Gundruk
Also known as:
es - Spanish: Gundruk
hi - Hindi: गुन्द्रुक
kn - Kannada: ಗುಂದ್ರುಕ್
ne - Nepali: गुन्द्रुक
Category: vegetable (fermented vegetable)
Cuisine: Nepalese, Indian
Associated cuisines: Nepalese, Indian
Area: Nepal, India
Countries: Nepal, India
Region: Southern Asia

The dish is obtained from the fermentation of leafy vegetables sometimes mixed with the roots as well. It is served as a side dish with the main meal and is also used as an appetizer.

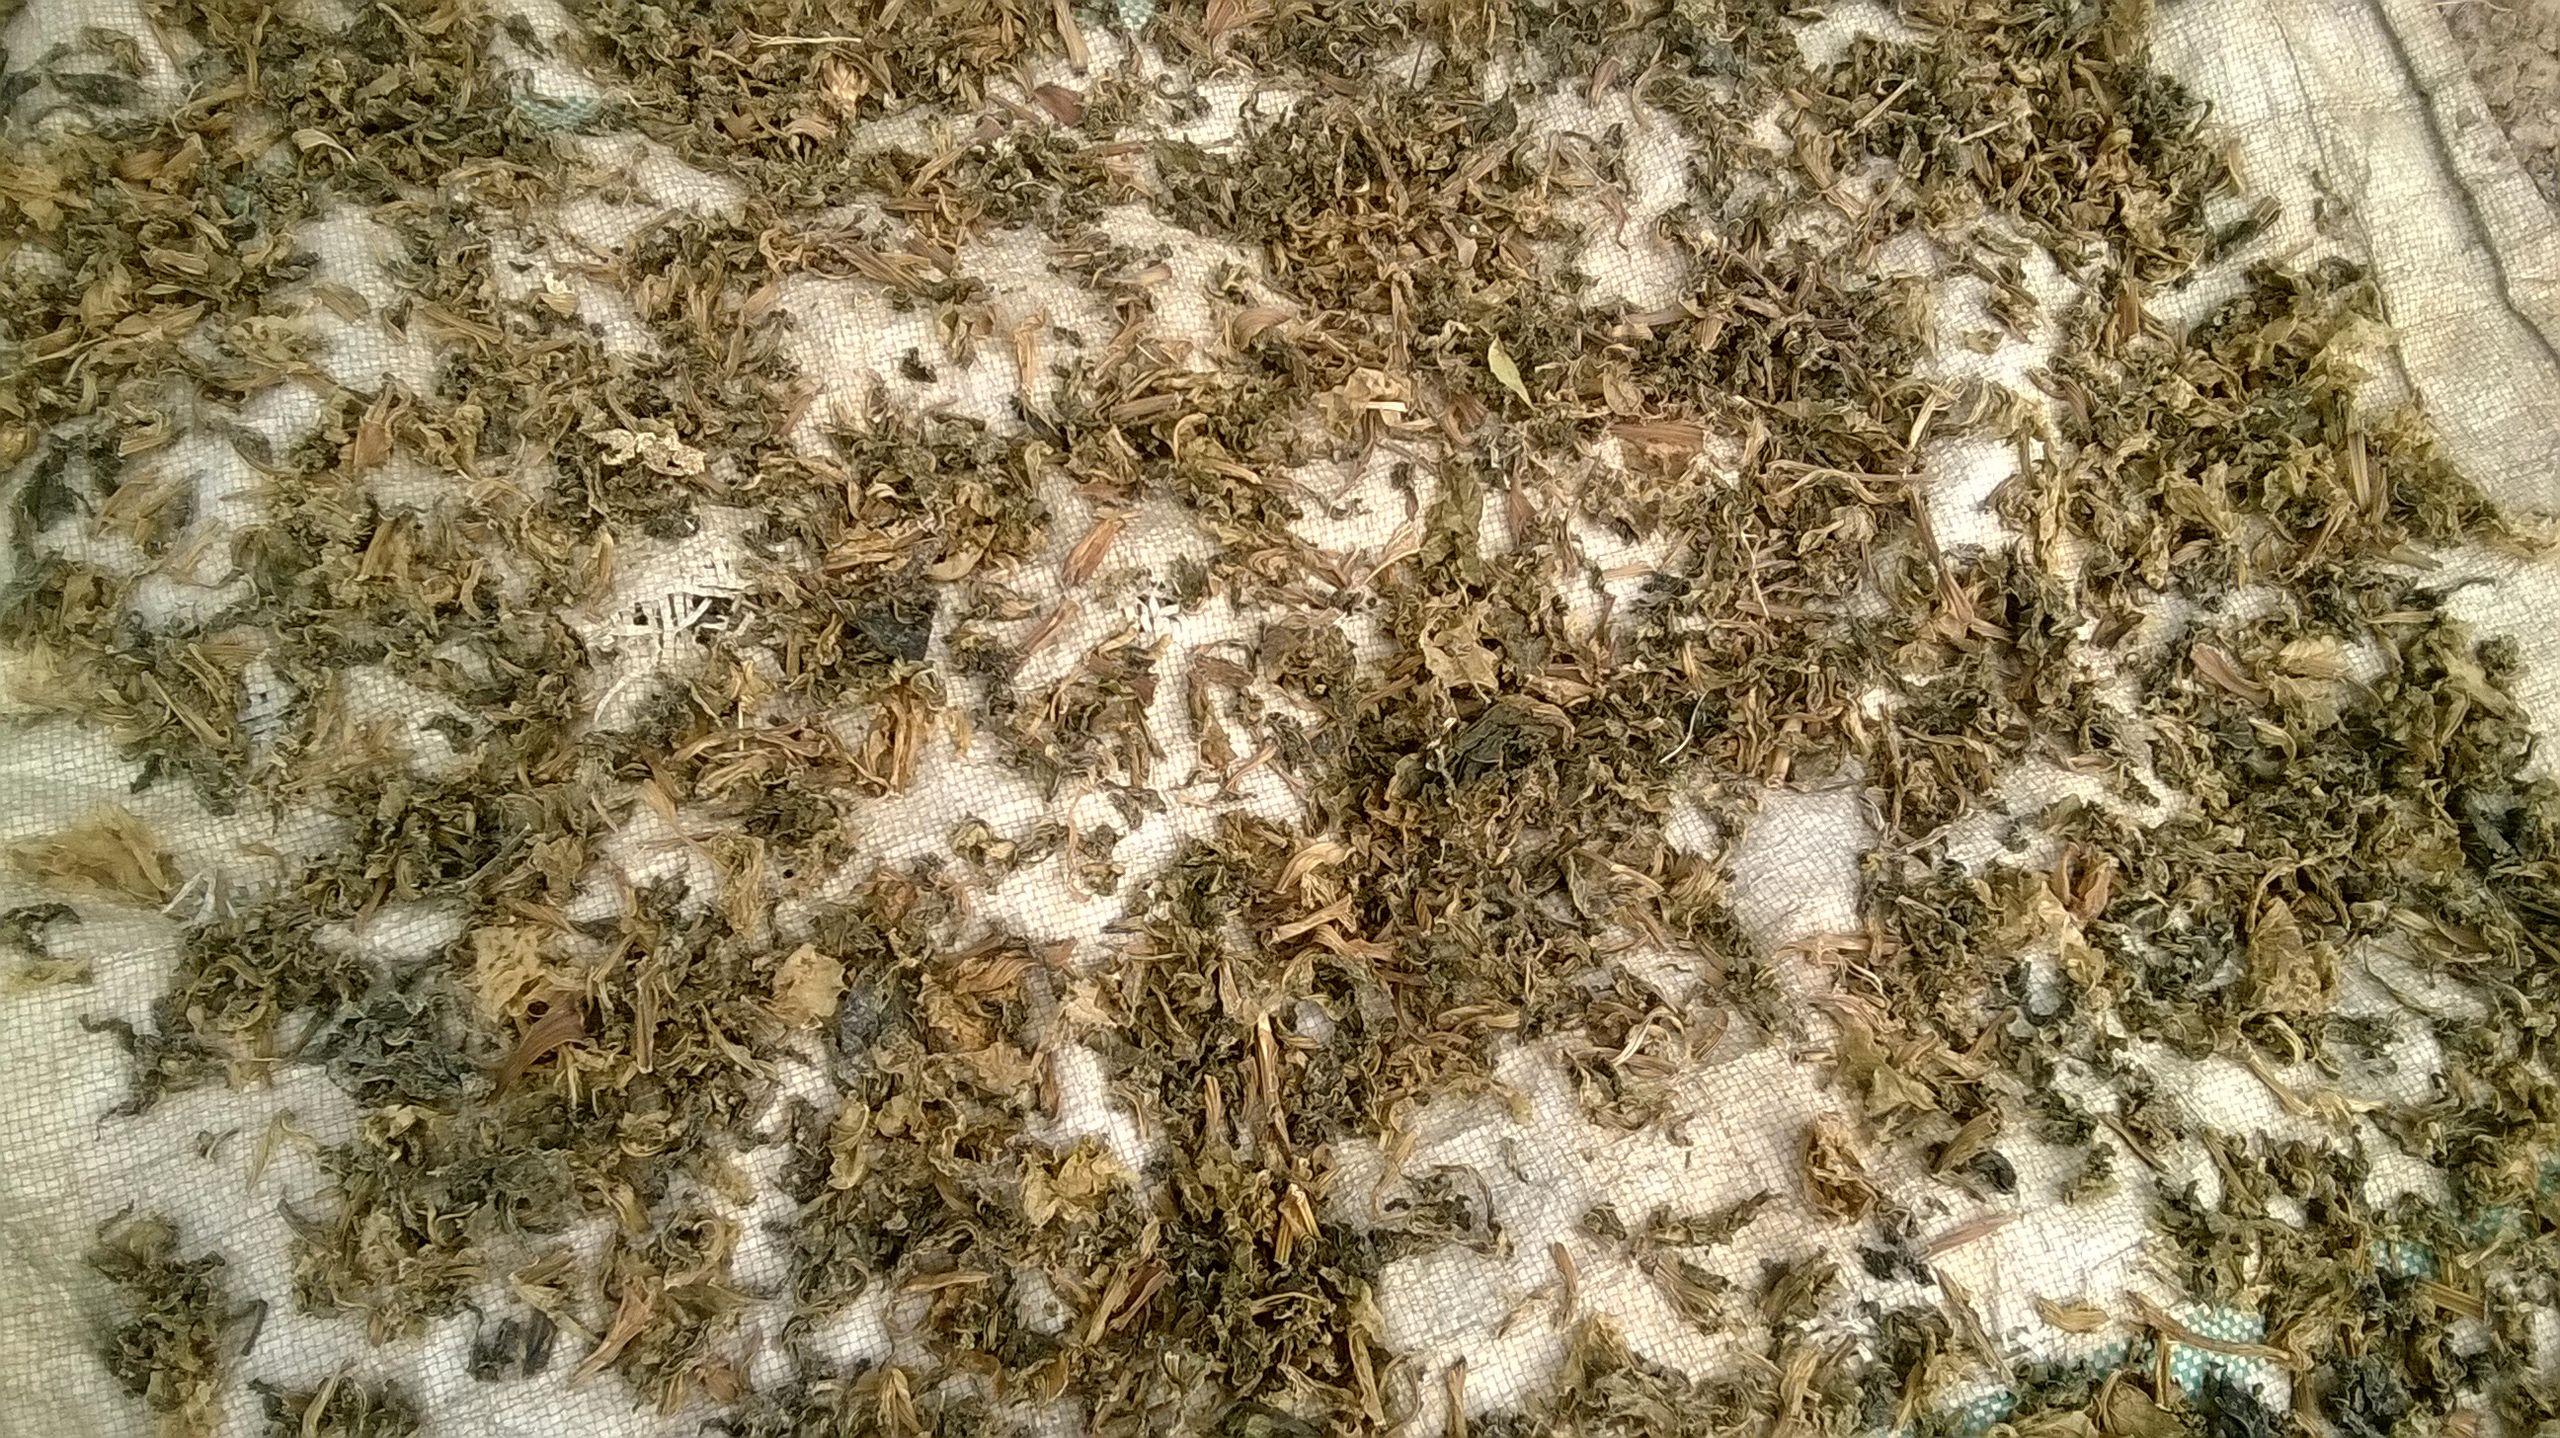
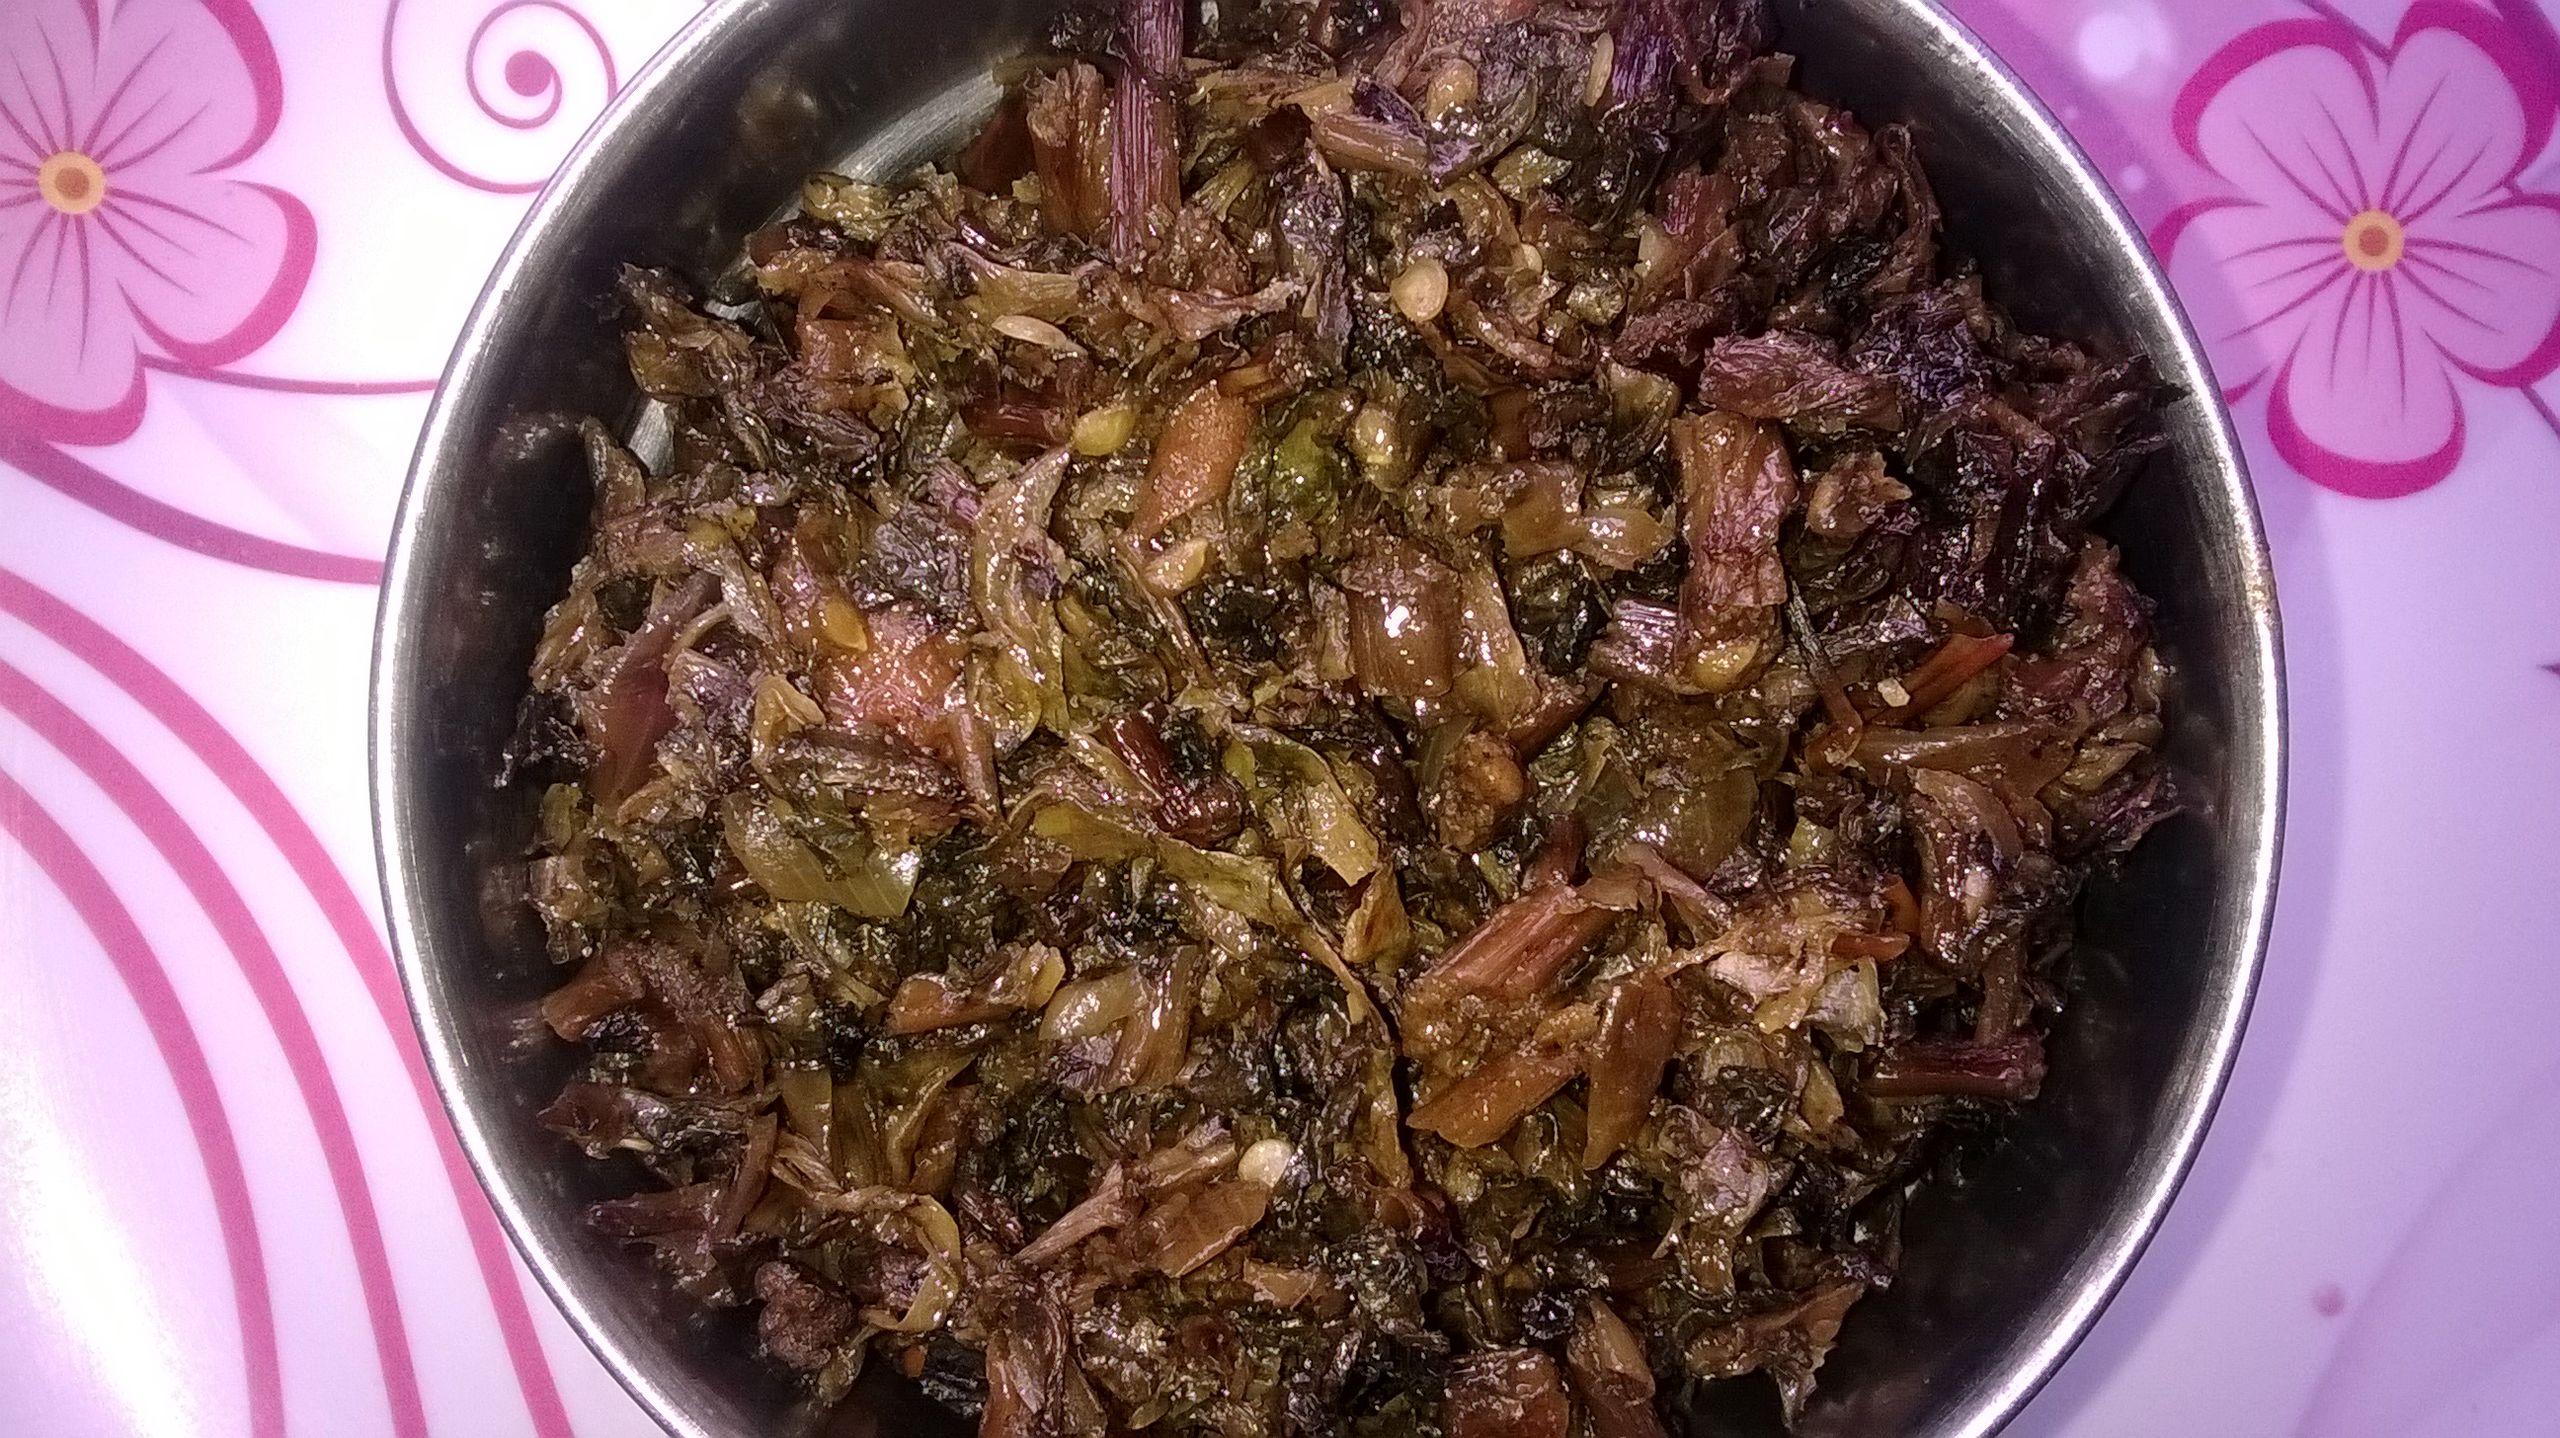